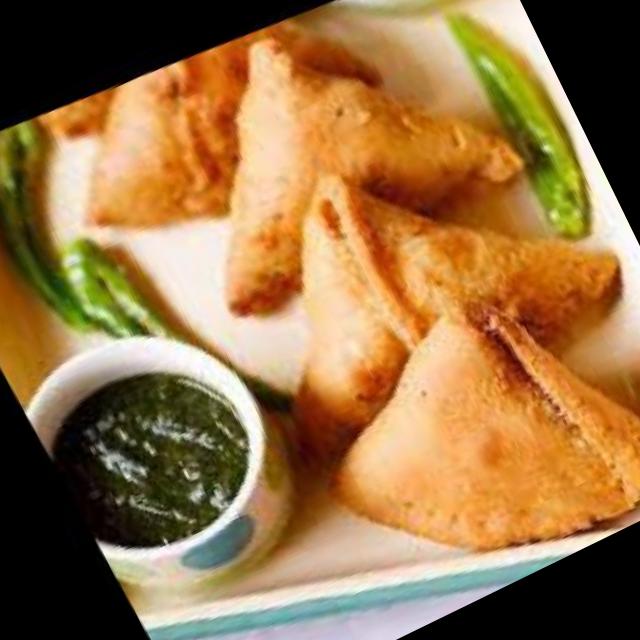
Dish: samosa